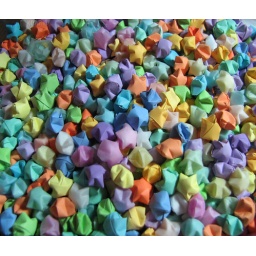
stars in the glass fish bowl.